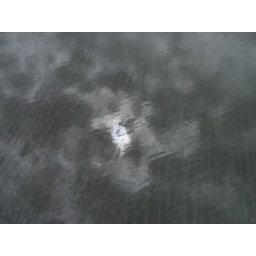
A reflection of the sky in the shallow water covering the sand on the beach